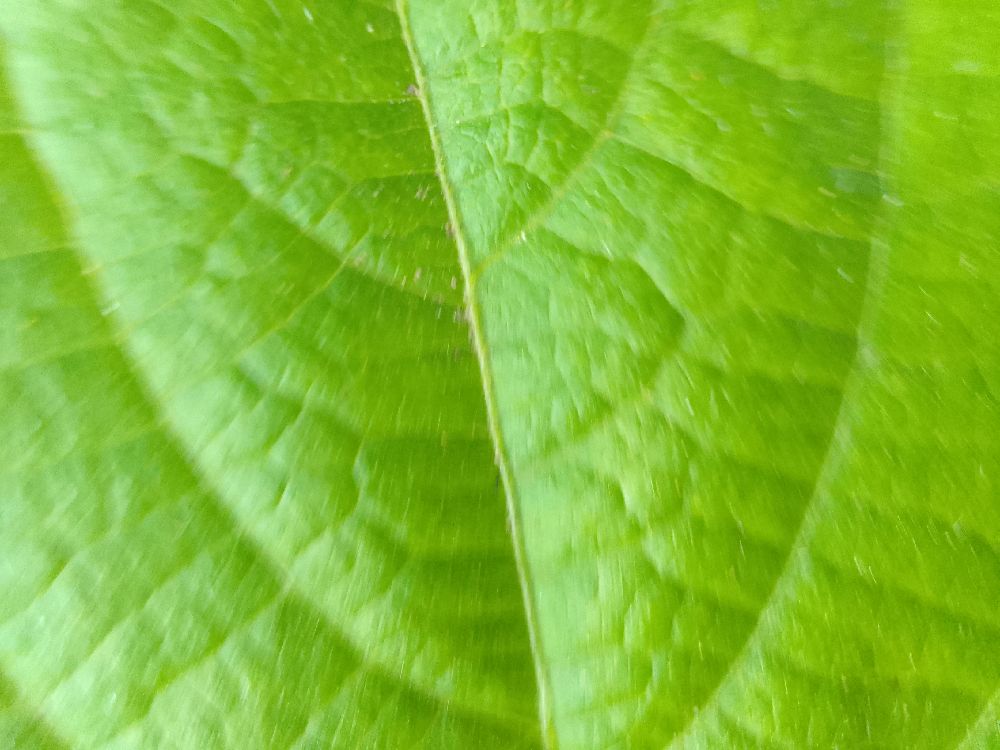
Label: healthy